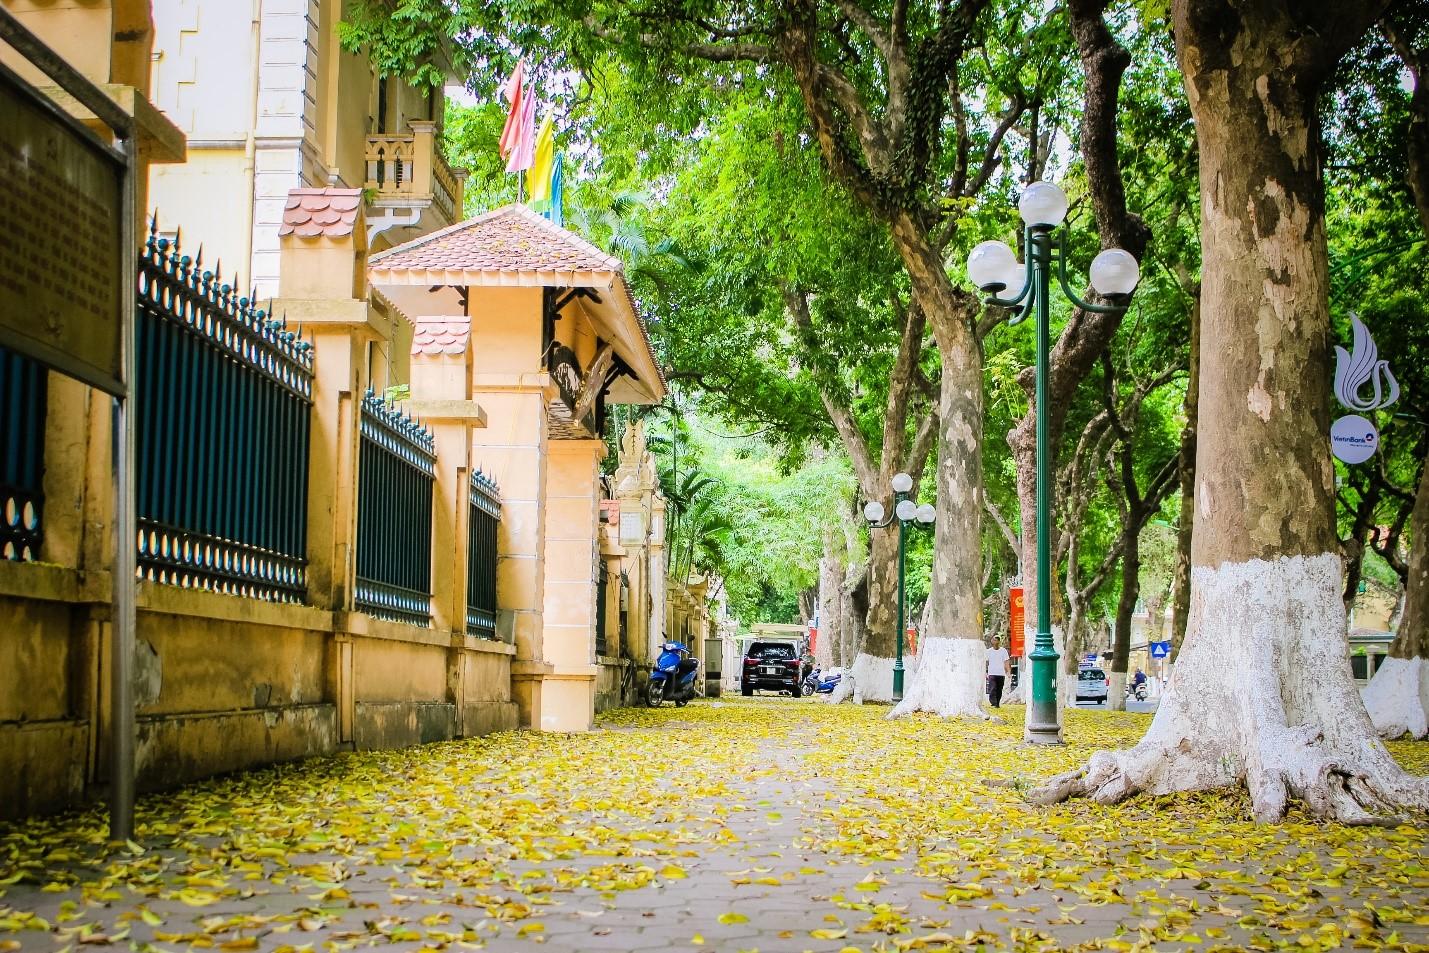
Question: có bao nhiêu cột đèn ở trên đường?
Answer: hai cột